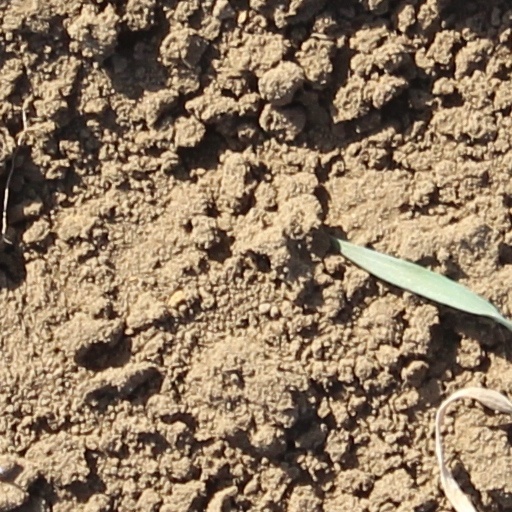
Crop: wheat